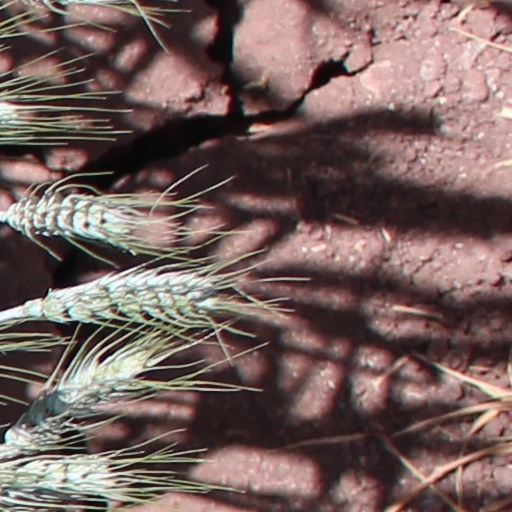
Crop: wheat